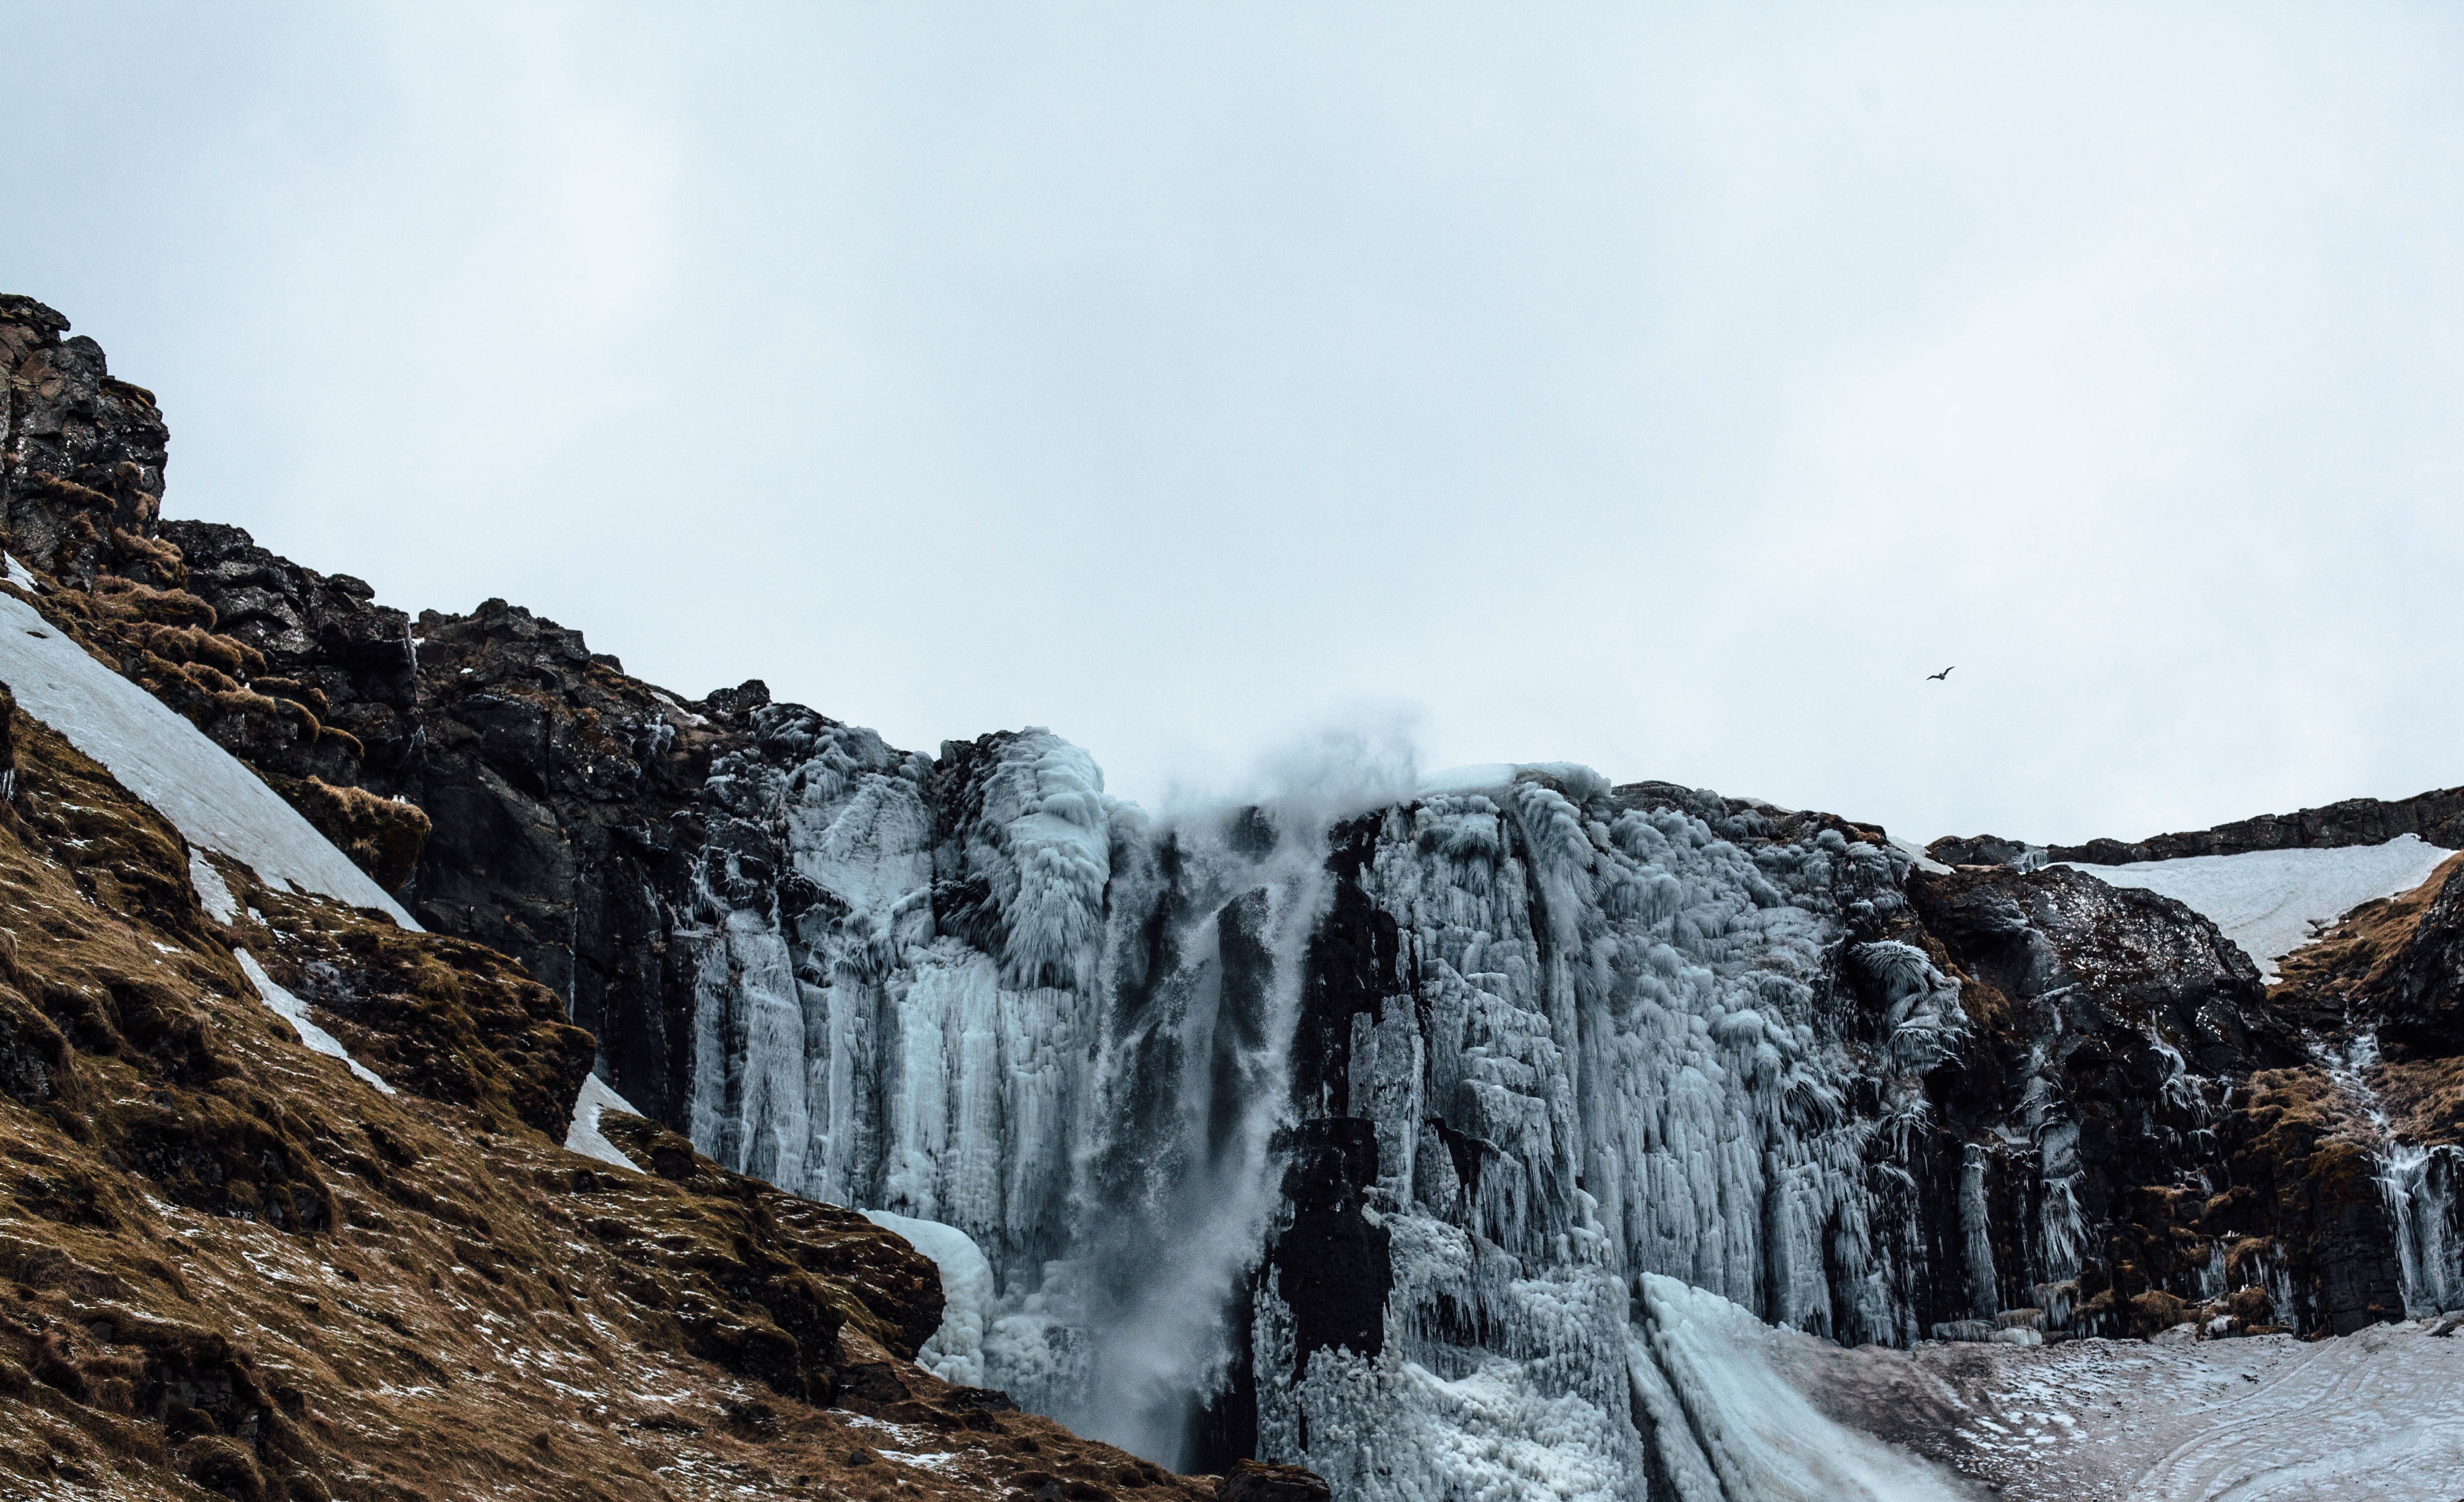
sea, rock, waterfall, mountain, snow, winter, wave, adventure, mountain range, cliff, ice, terrain, ridge, geology, water feature, mountainous landforms, geological phenomenon